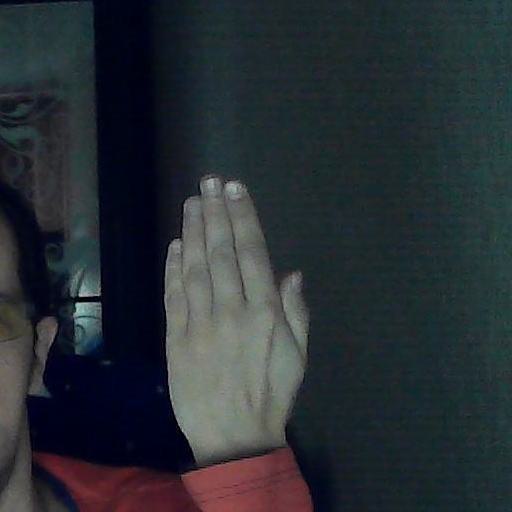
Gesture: stop_inverted